WWE 2K20

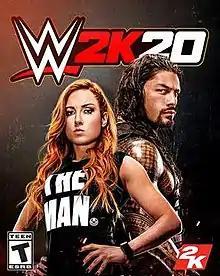
Cover art featuring Becky Lynch and Roman Reigns

WWE 2K20 is a professional wrestling video game developed by Visual Concepts and published by 2K. It was released worldwide on October 22, 2019, for Microsoft Windows, PlayStation 4, and Xbox One. It is the twenty-first installment of the "WWE" series, the seventh under the "WWE 2K" banner, and the successor to "WWE 2K19". "2K20" is the first game in the series not to be developed by Yuke's, which had developed every entry in the series since its inception in 2000. Visual Concepts, who had previously worked with Yuke's as co-developers since 2014, took over as lead studio for the series.